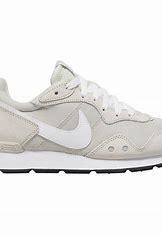
Brand: Nike
Model: Venture Runner